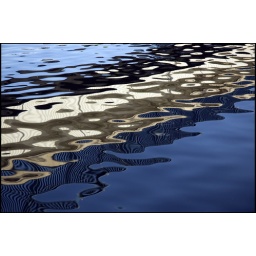
A reflection on the lake of a building near by